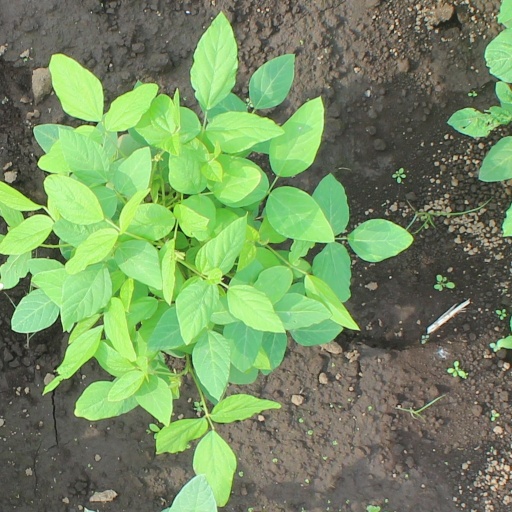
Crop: soybean